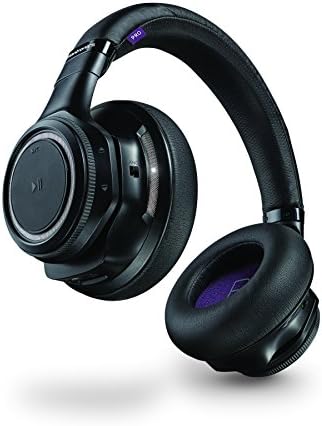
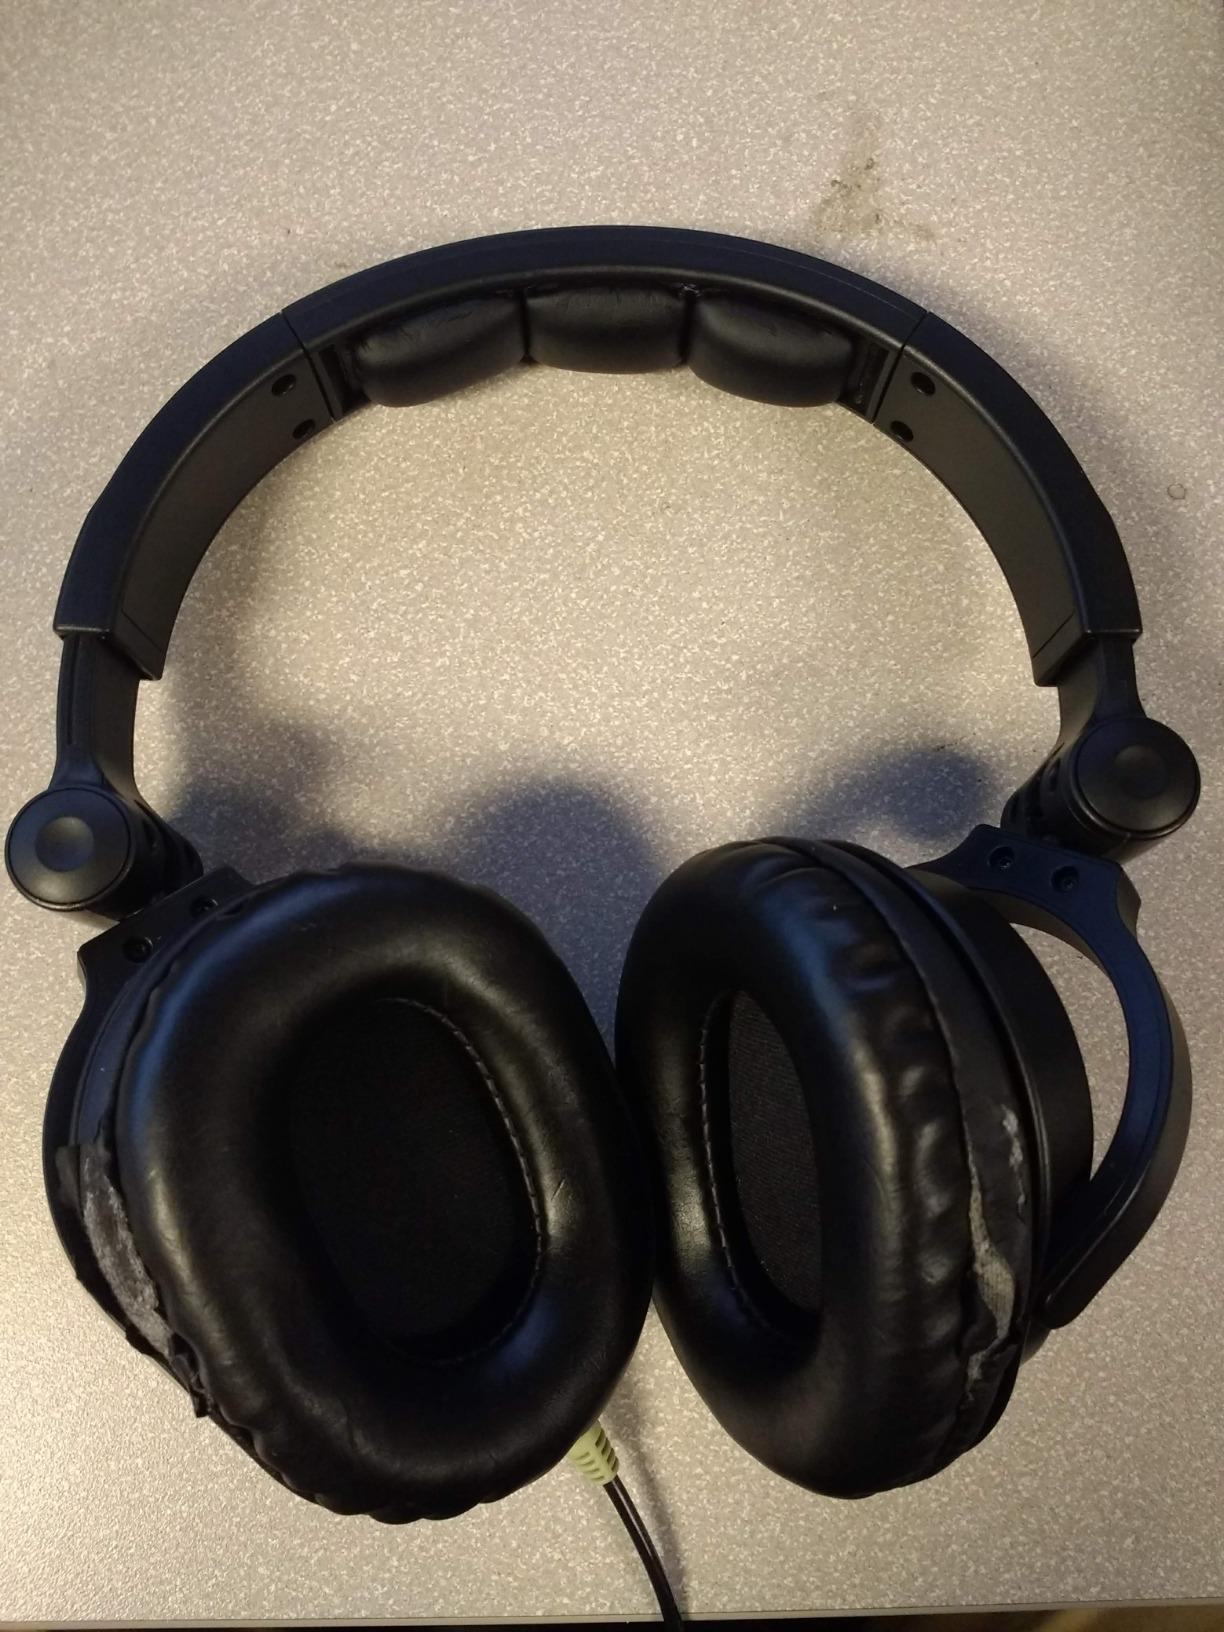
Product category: headphones
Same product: no